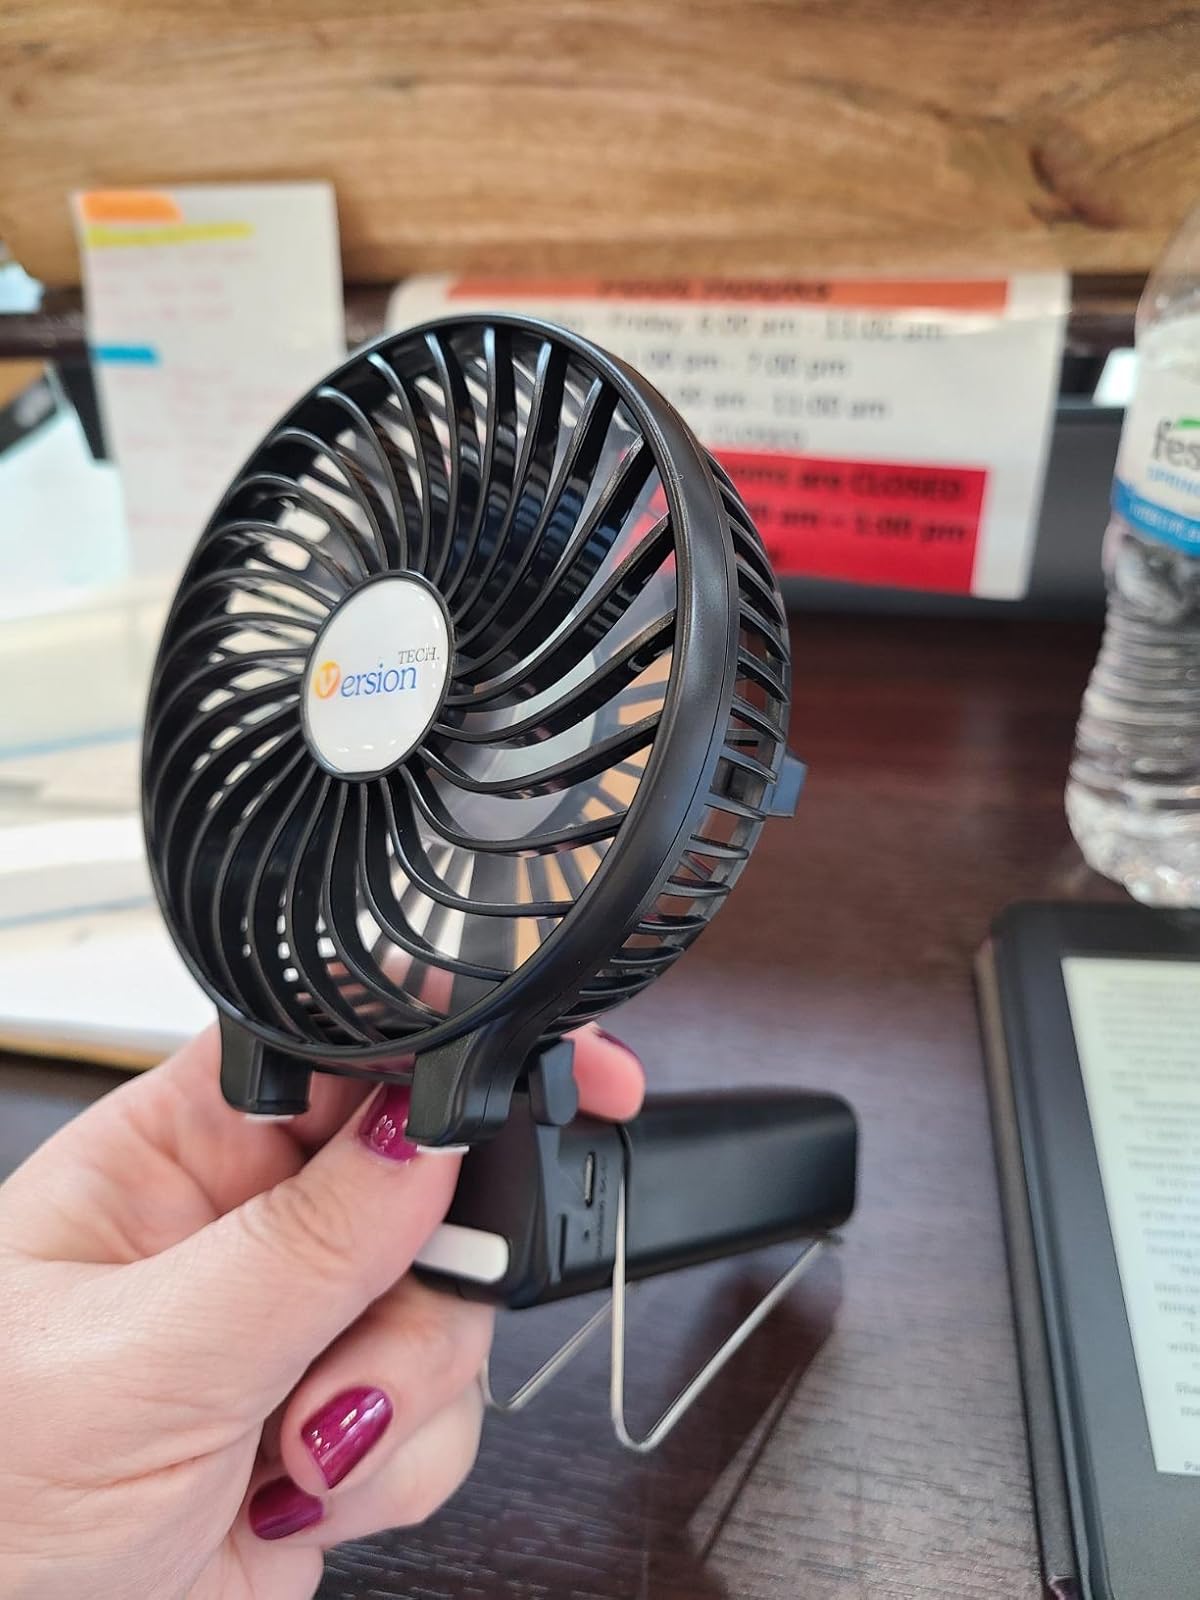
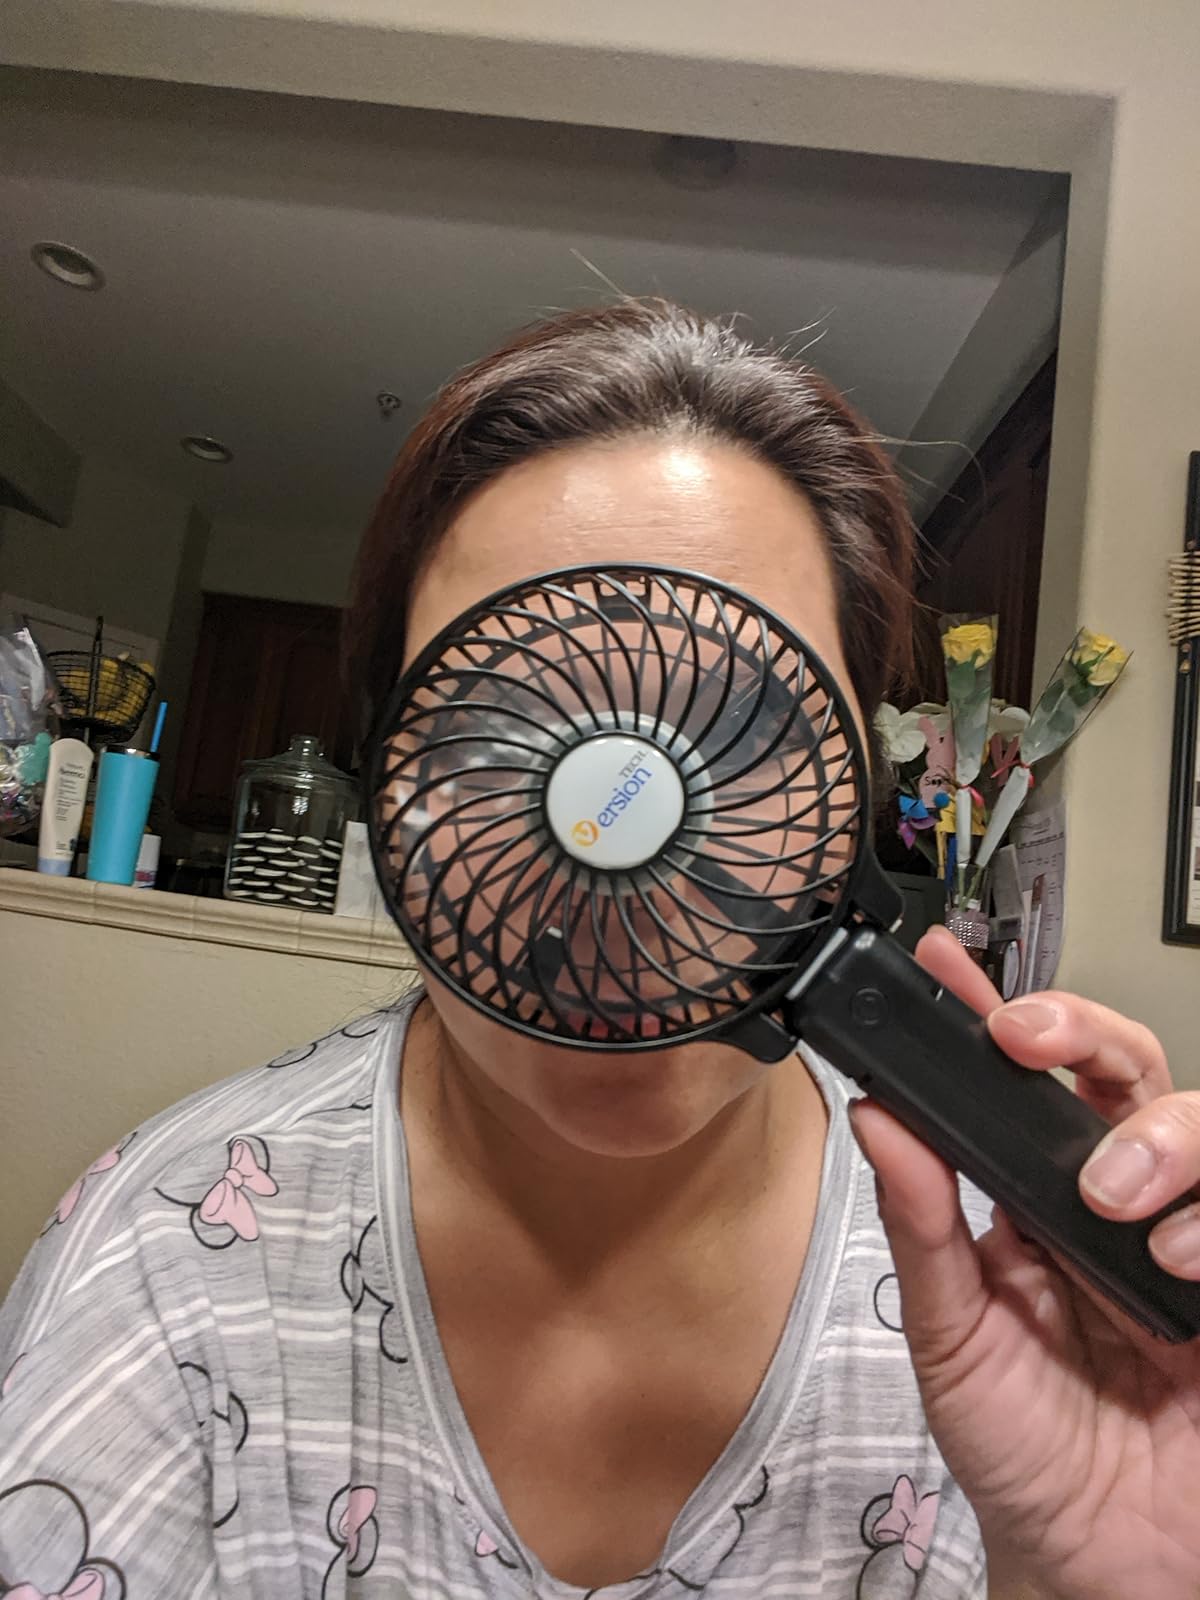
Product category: fan
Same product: yes